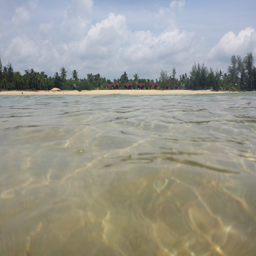
facing the chalets from the ocean